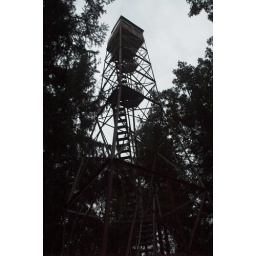
Slept on top of a mountain and climbed this tower in the cold morning air.